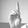
ASL letter: D